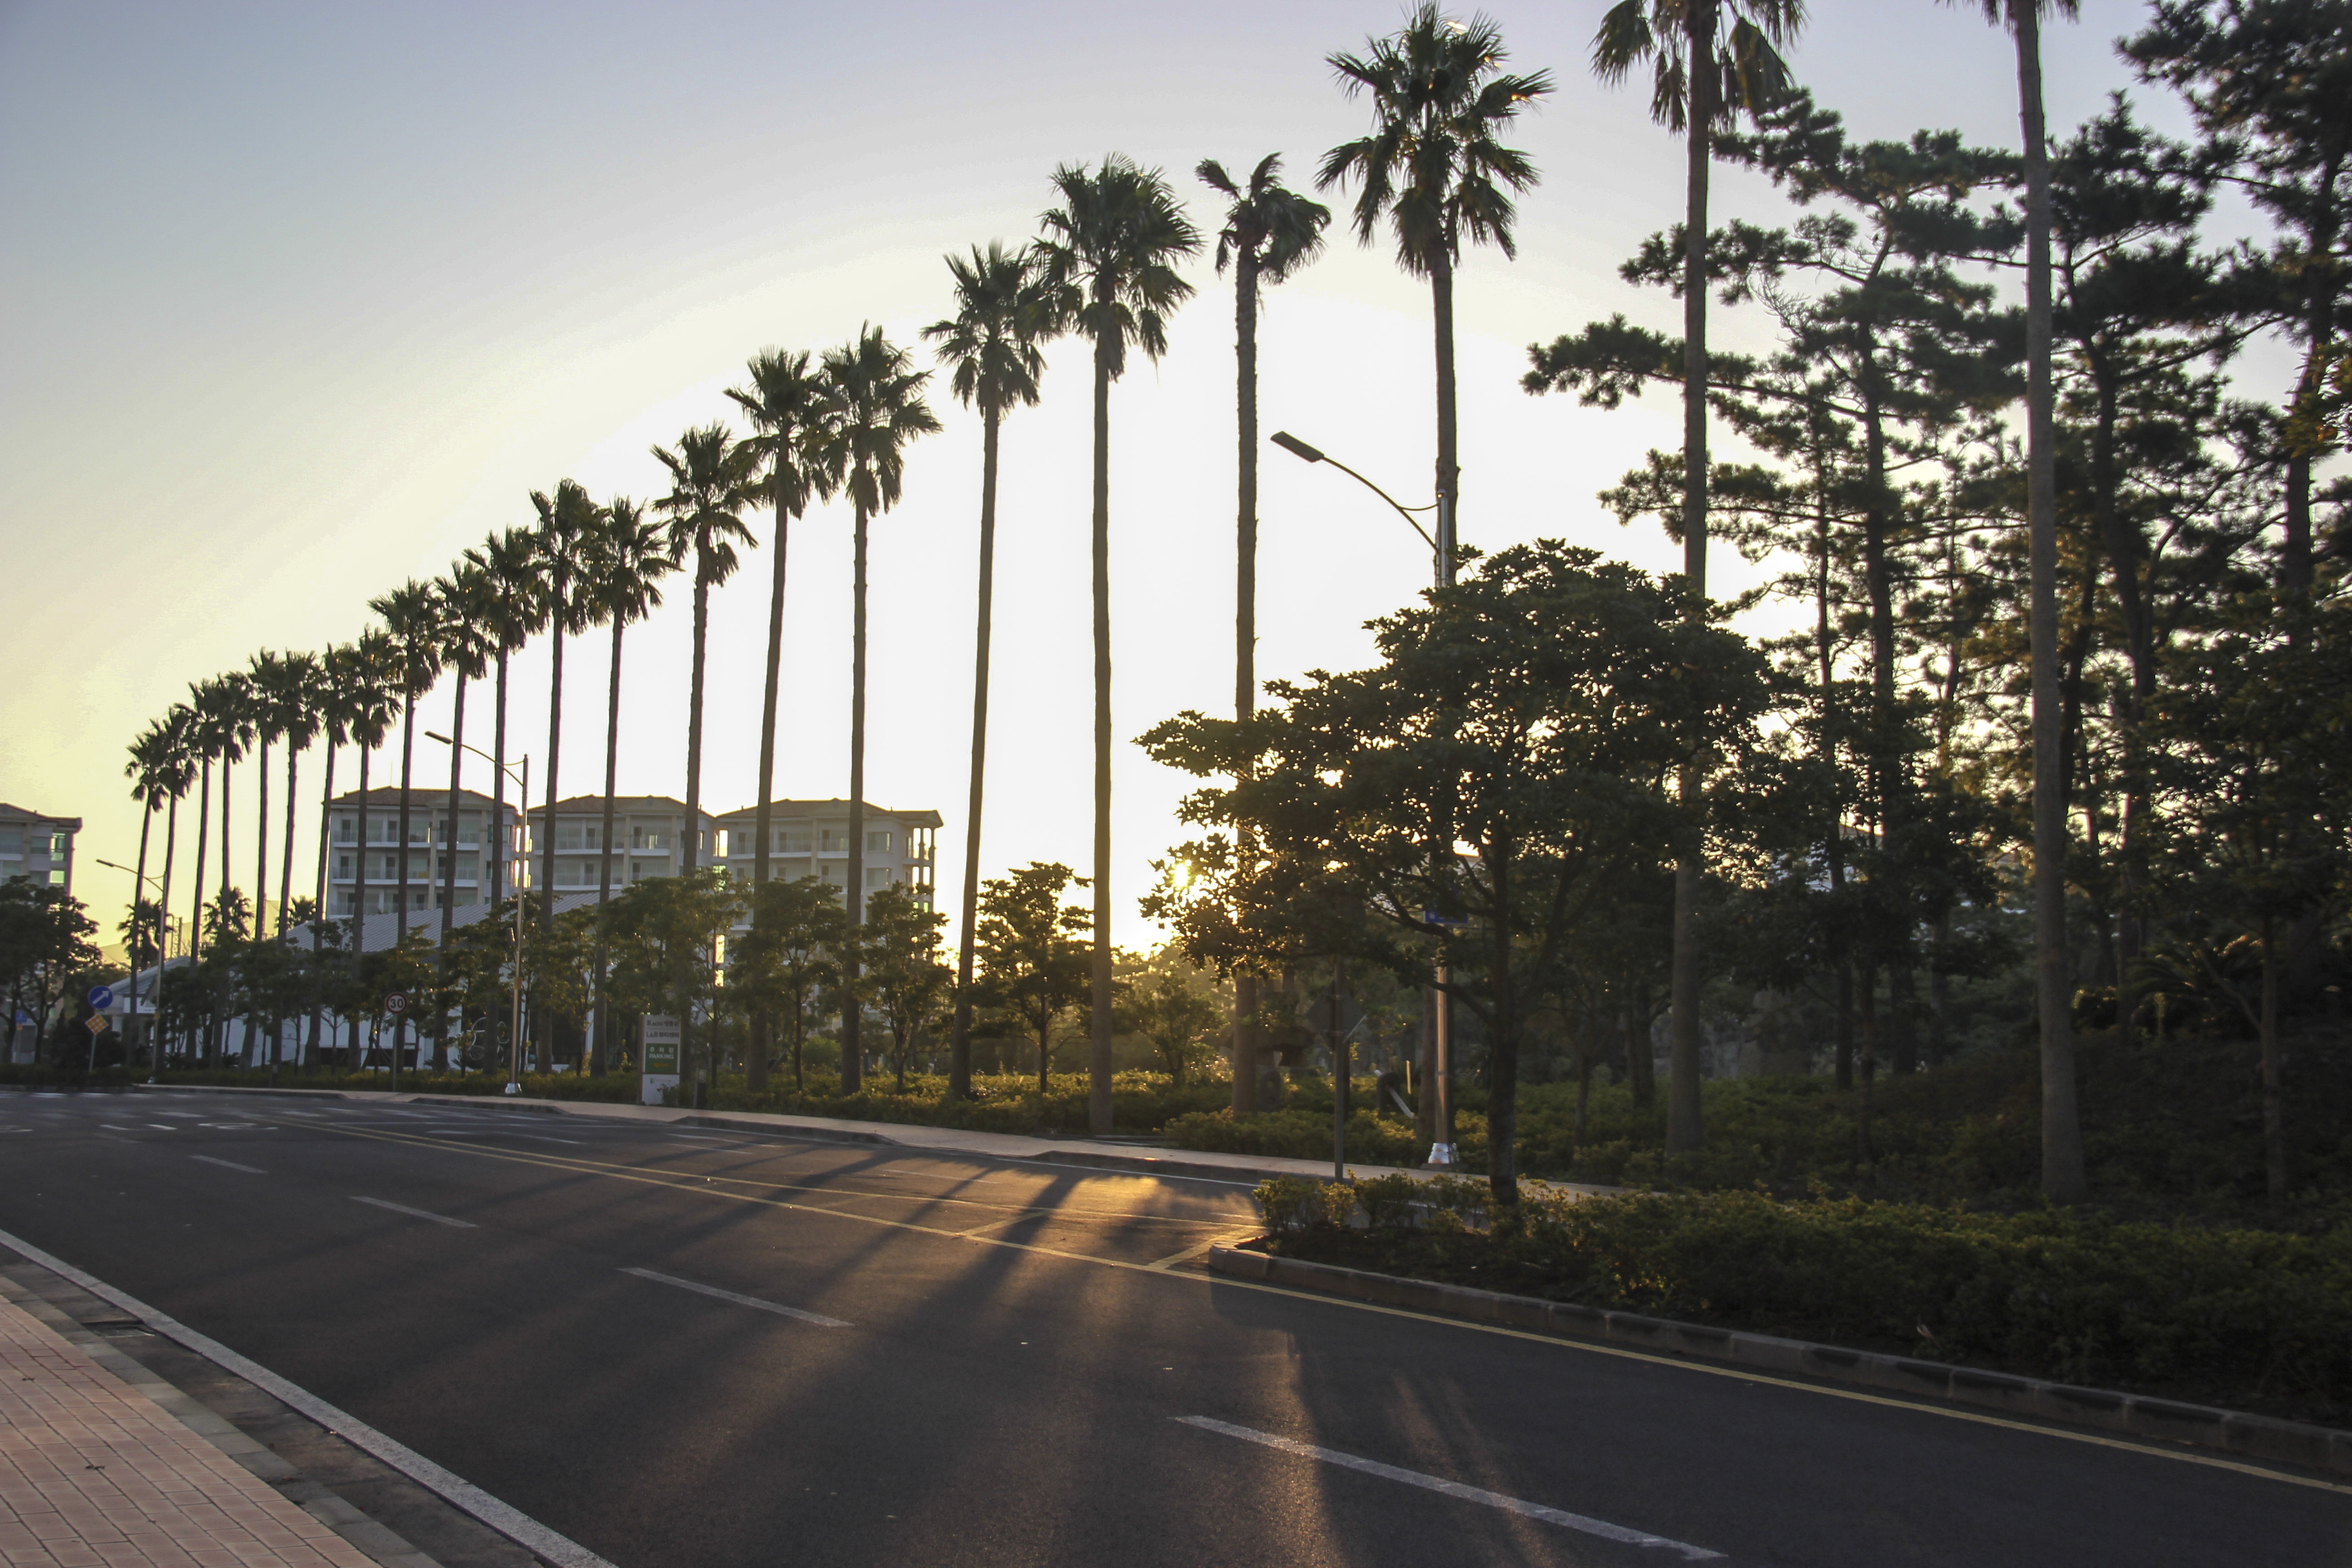
tree, sunshine, road, morning, city, cityscape, downtown, palm trees, early in the morning, sunny days, urban area, residential area, empty streets, woody plant, arecales